Answer in natural language. Considering the relative positions, is lshaped black countertop above or below framed monochromatic wall decor painting? Choose between the following options: above or below
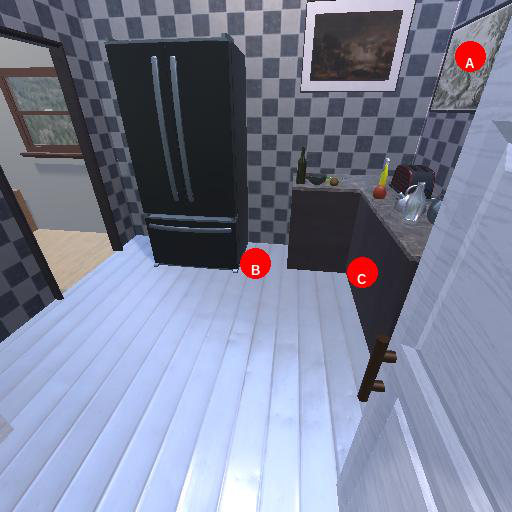
<answer>above</answer>